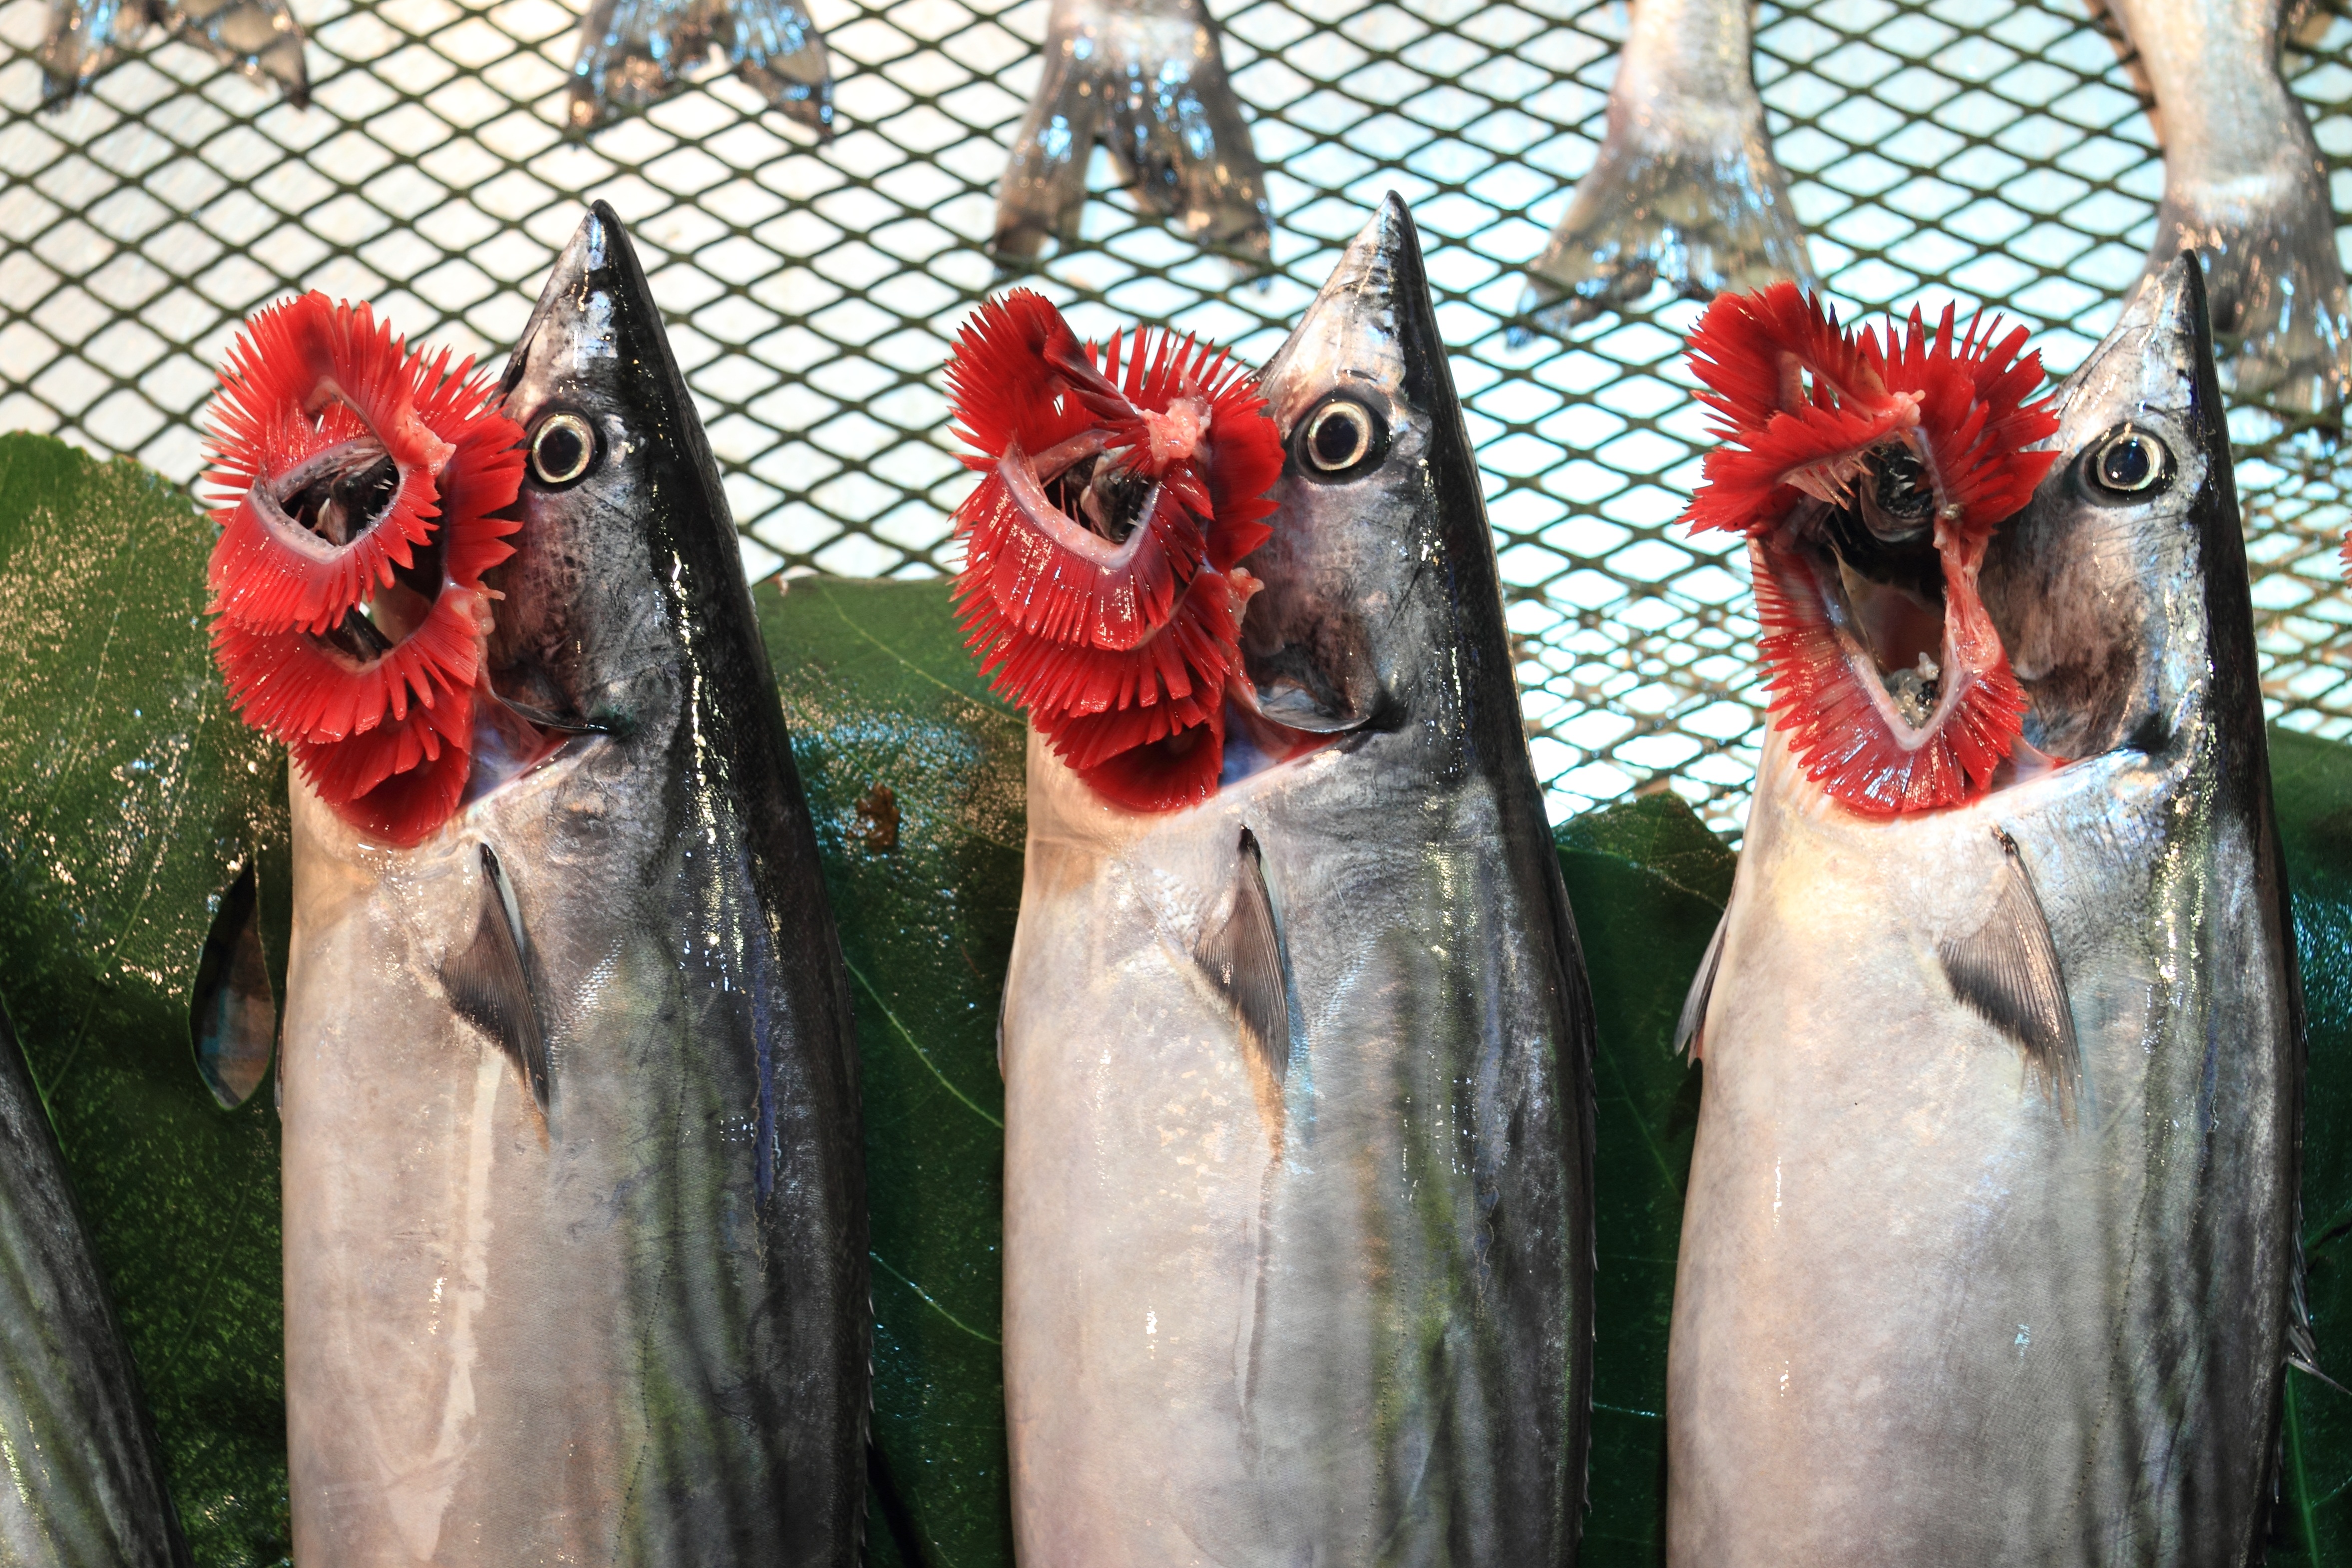
market, fish, fauna, turkey, istanbul, palamut